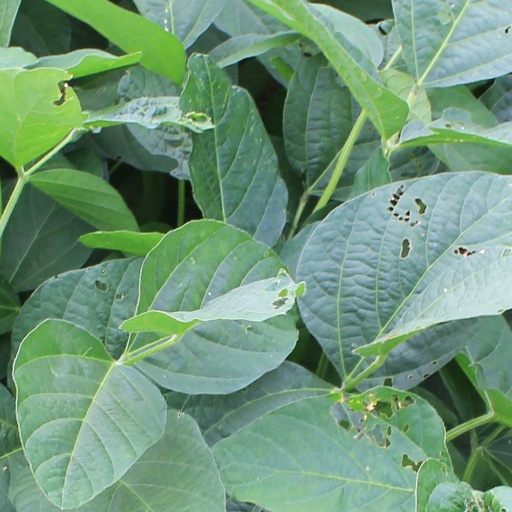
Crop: soybean